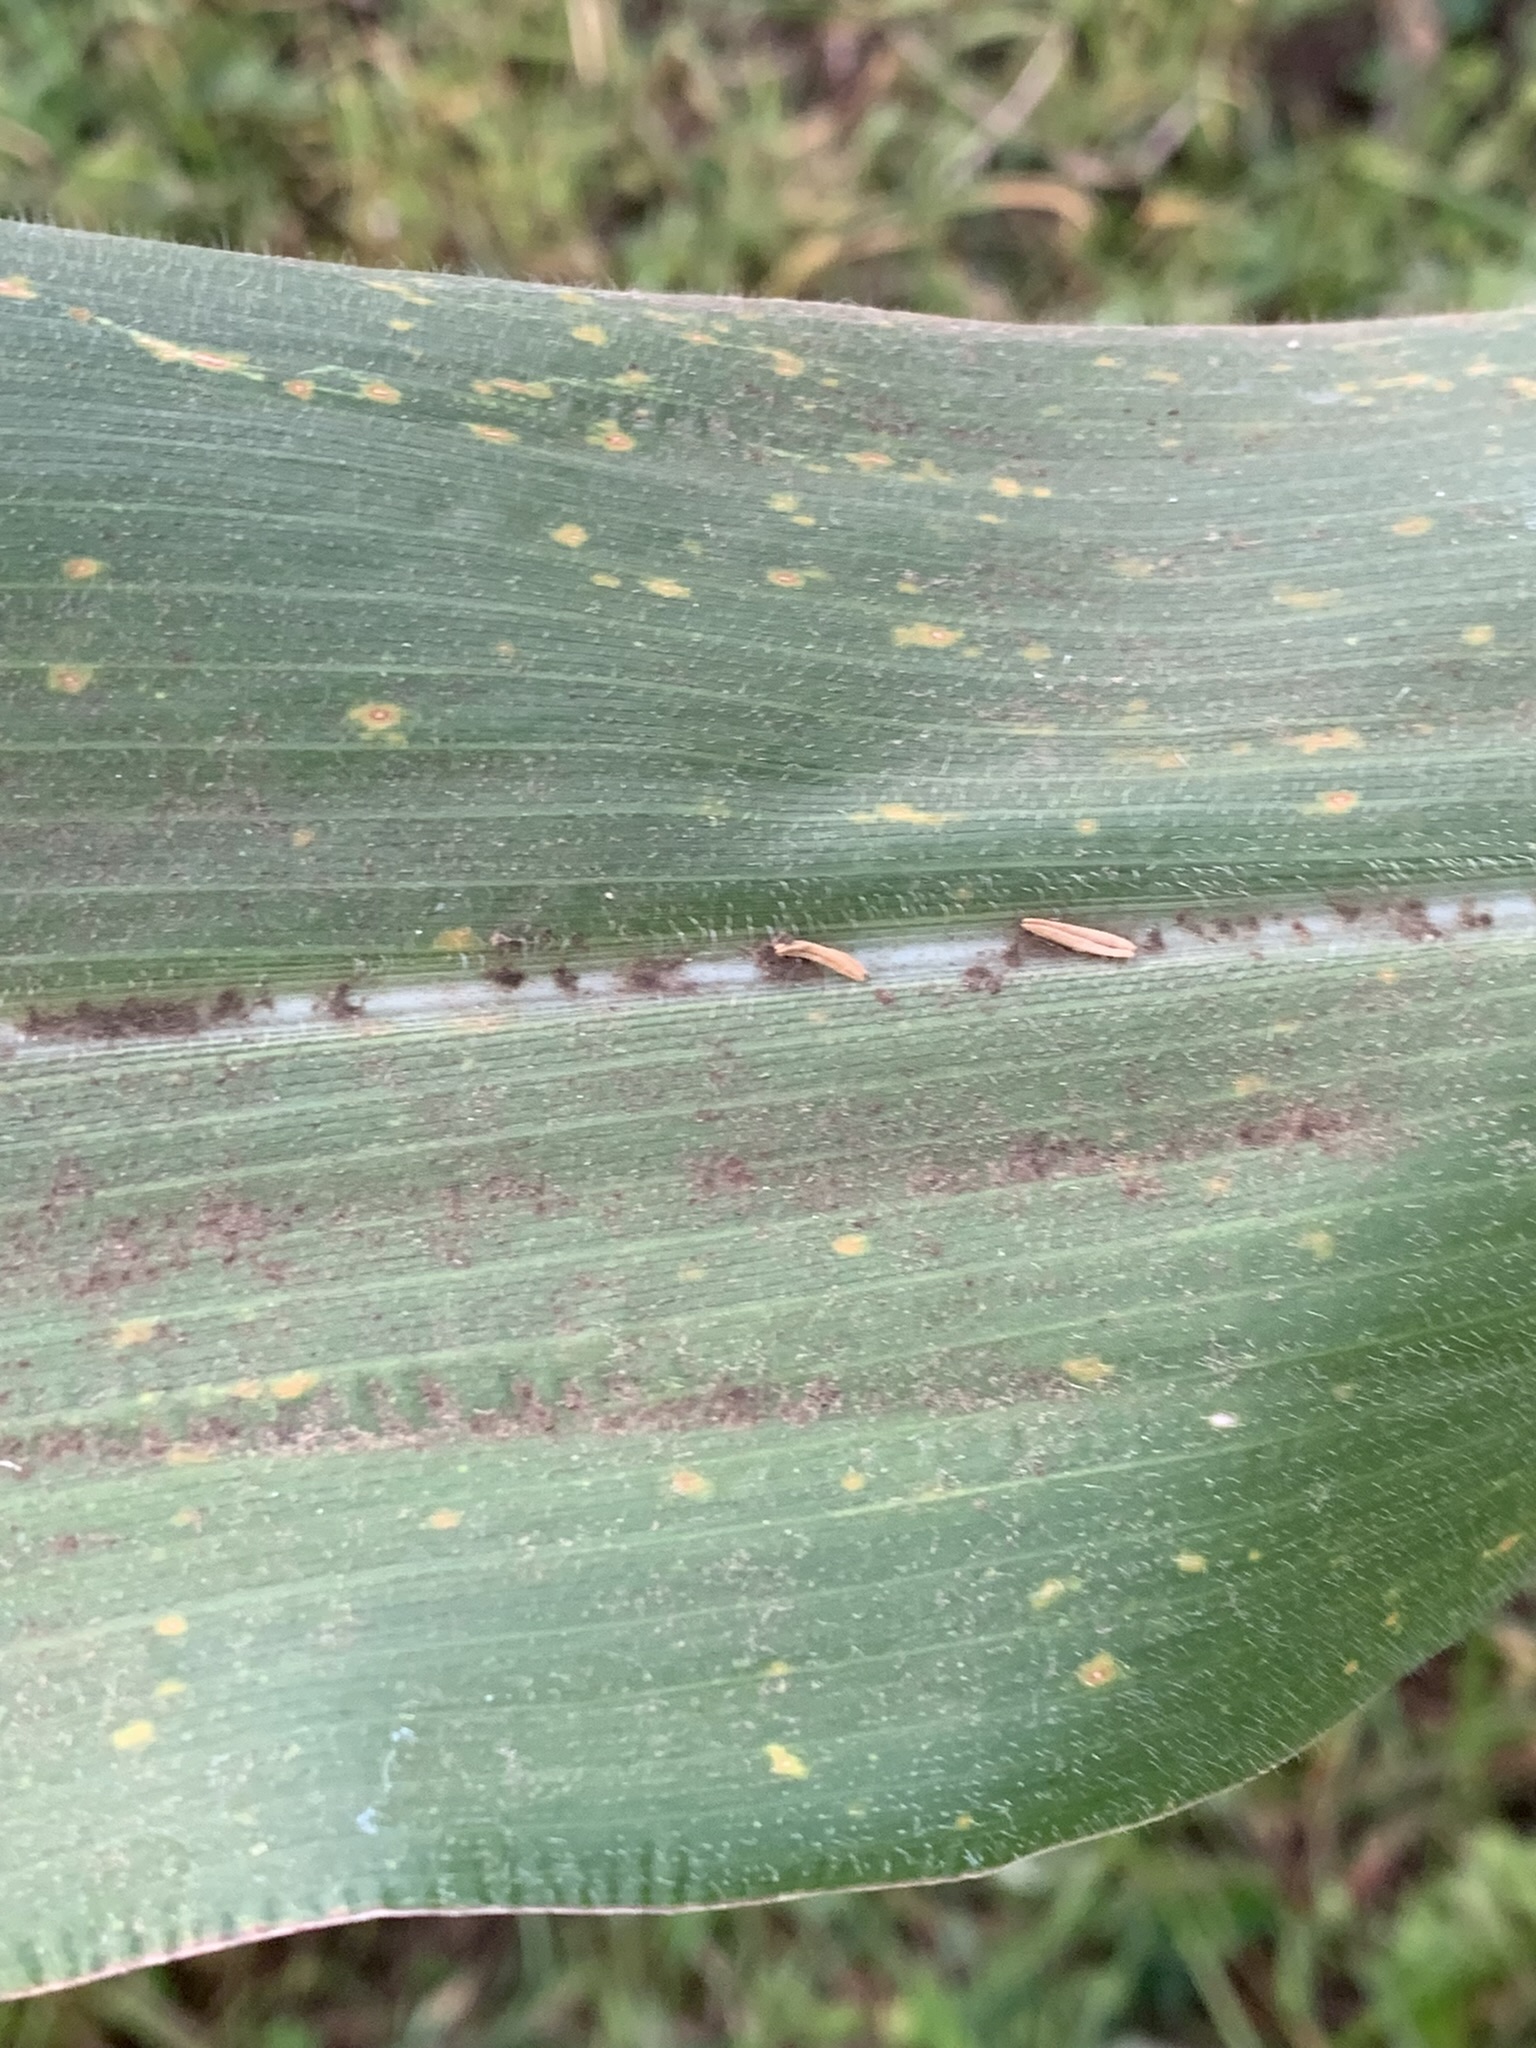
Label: MLN